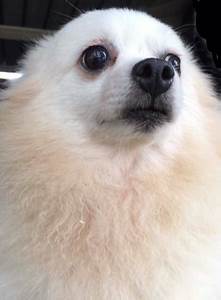
Label: cane